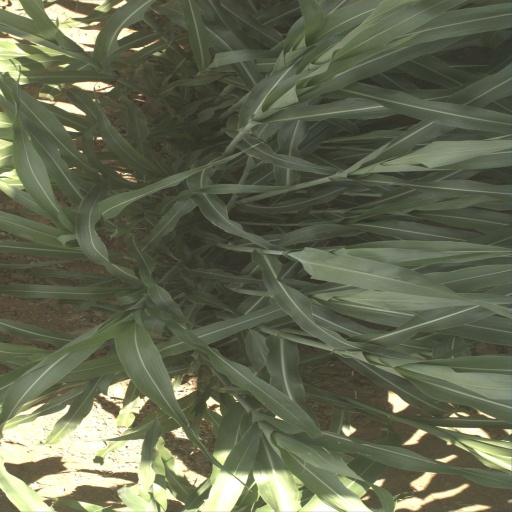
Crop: sorghum